Ruby Summers

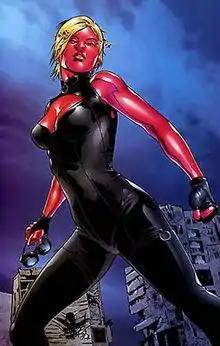
Ruby Summers Art by Valentine De Landro.

Ruby Summers is a fictional character appearing in American comic books published by Marvel Comics. The character first appeared in the one-shot "X-Factor: Layla Miller".